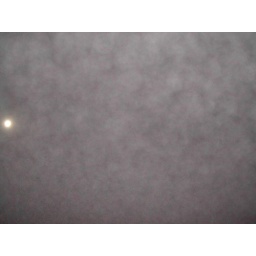
raintree fog fest near the lake. I think that I was standing on some sand when I took this picture.